List of Mac models grouped by CPU type

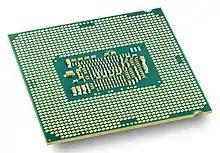
An Intel Core i7 6700K processor

Ice Lake (Sunny Cove) is a 10th generation chip.